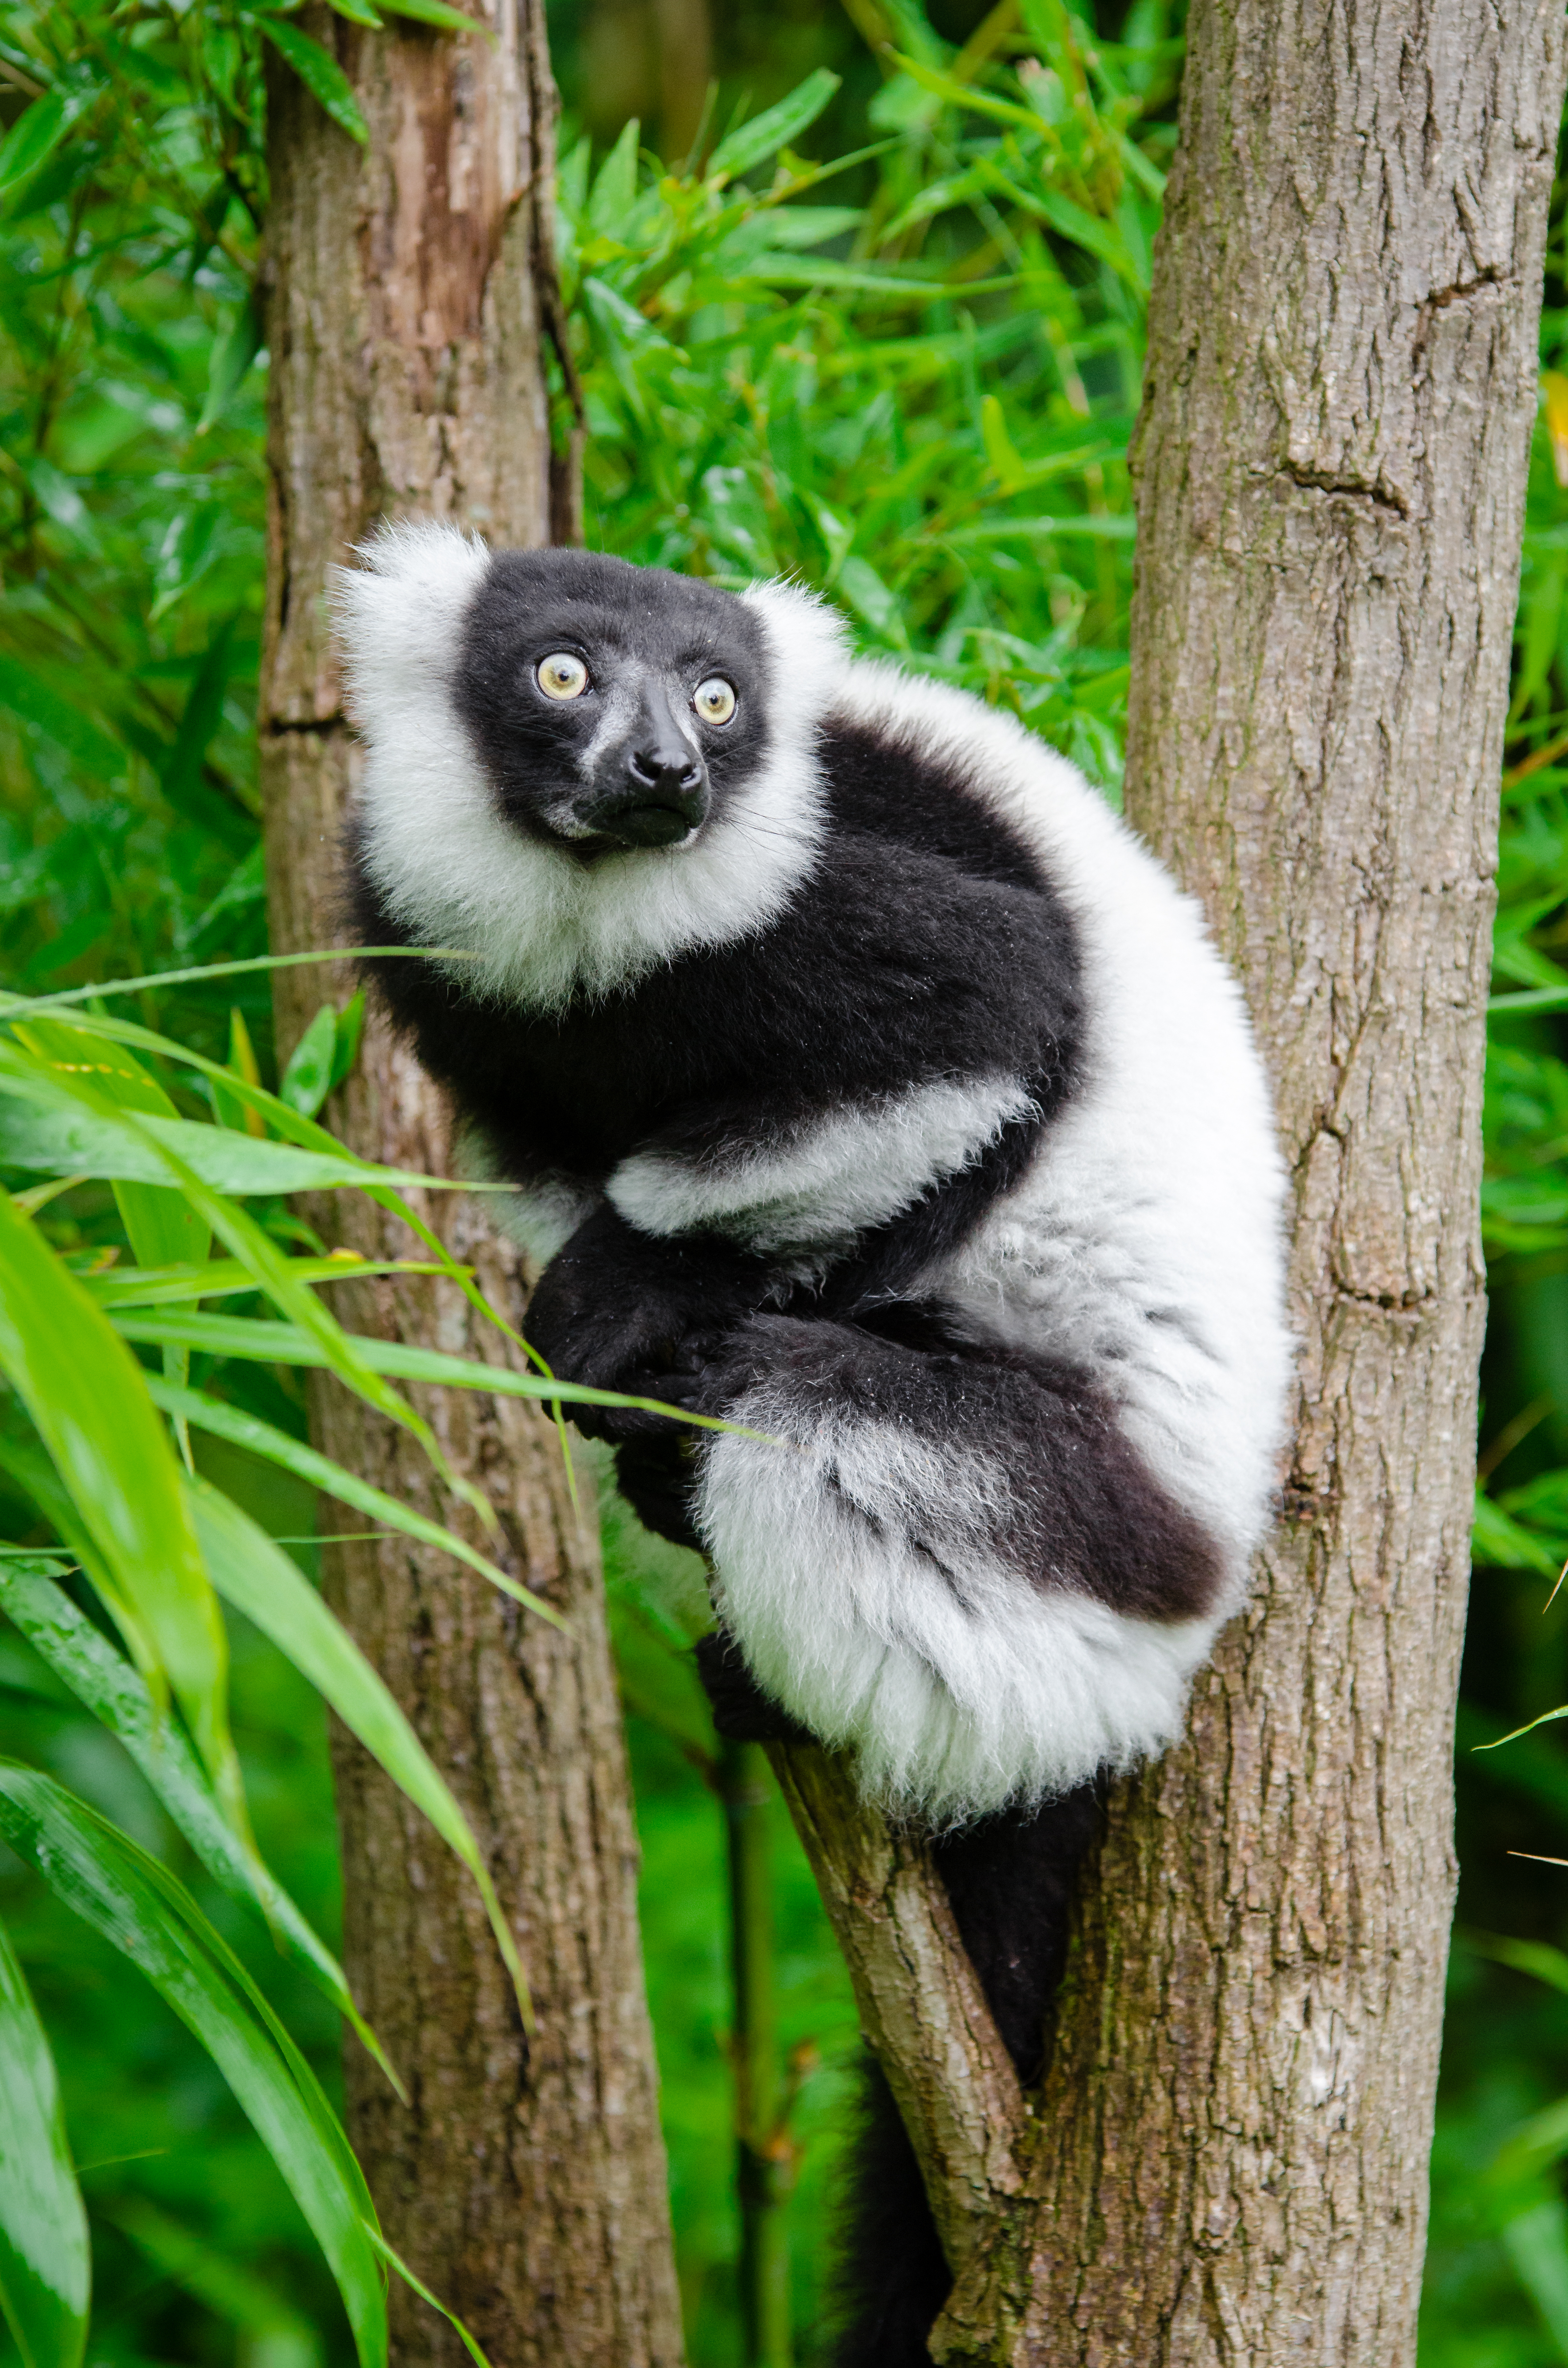
nature, animal, wildlife, zoo, jungle, mammal, fauna, primate, madagascar, vertebrate, lemur, new world monkey